23rd Battalion (Australia)

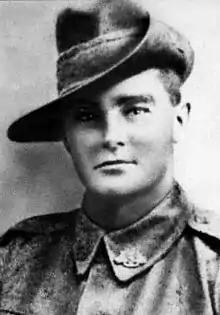
Robert MacTier, c. 1918

In early 1918, Russian resistance on the Eastern Front collapsed in the wake of the October Revolution and, as a result, the Germans were able to transfer a large number of troops to the Western Front. This greatly improved the German strength in the west and, as a result, in March, they launched their Spring Offensive. With the Germans making rapid gains, many Australian units, including the 23rd Battalion, were thrown into the line to blunt the attack in early April, as the 6th Brigade relieved the 12th around Dernancourt. After the German offensive was halted, a brief lull followed during which the Allies sought to regain the initiative, launching a series of "Peaceful Penetration" operations. Following this, the 23rd participated in the fighting at Hamel on 4 July, advancing as the right-hand battalion on the southern front behind a devastatingly accurate preparatory barrage. On 8 August 1918, the 23rd joined the Allied Hundred Days Offensive, which was launched at Amiens, and was followed by a series of advances followed as the Allies began advancing through the Somme. For his actions during the fighting at Mont St. Quentin in early September, one of the battalion's soldiers, Private Robert Mactier, was awarded the Victoria Cross posthumously. After participating in the Battle of Montbrehain between 3 and 5 October, the battalion was sent to the rear for rest when the units of the Australian Corps, severely depleted, were withdrawn from the line upon the insistence of the Australian prime minister, Billy Hughes. As a result, it took no further part in the fighting before the armistice was declared on 11 November.